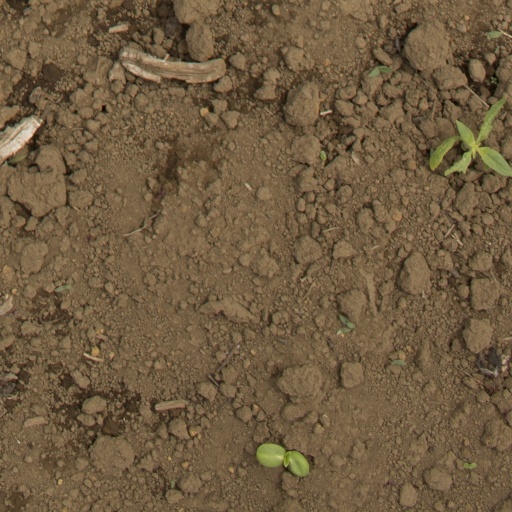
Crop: Jerusalem artichoke